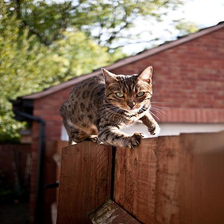
Species: cat
Breed: Bengal